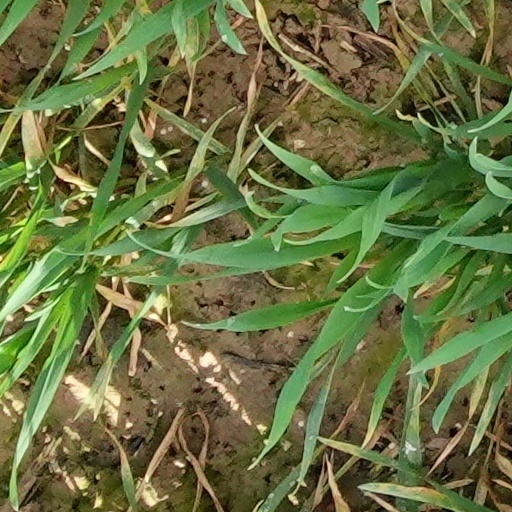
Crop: wheat